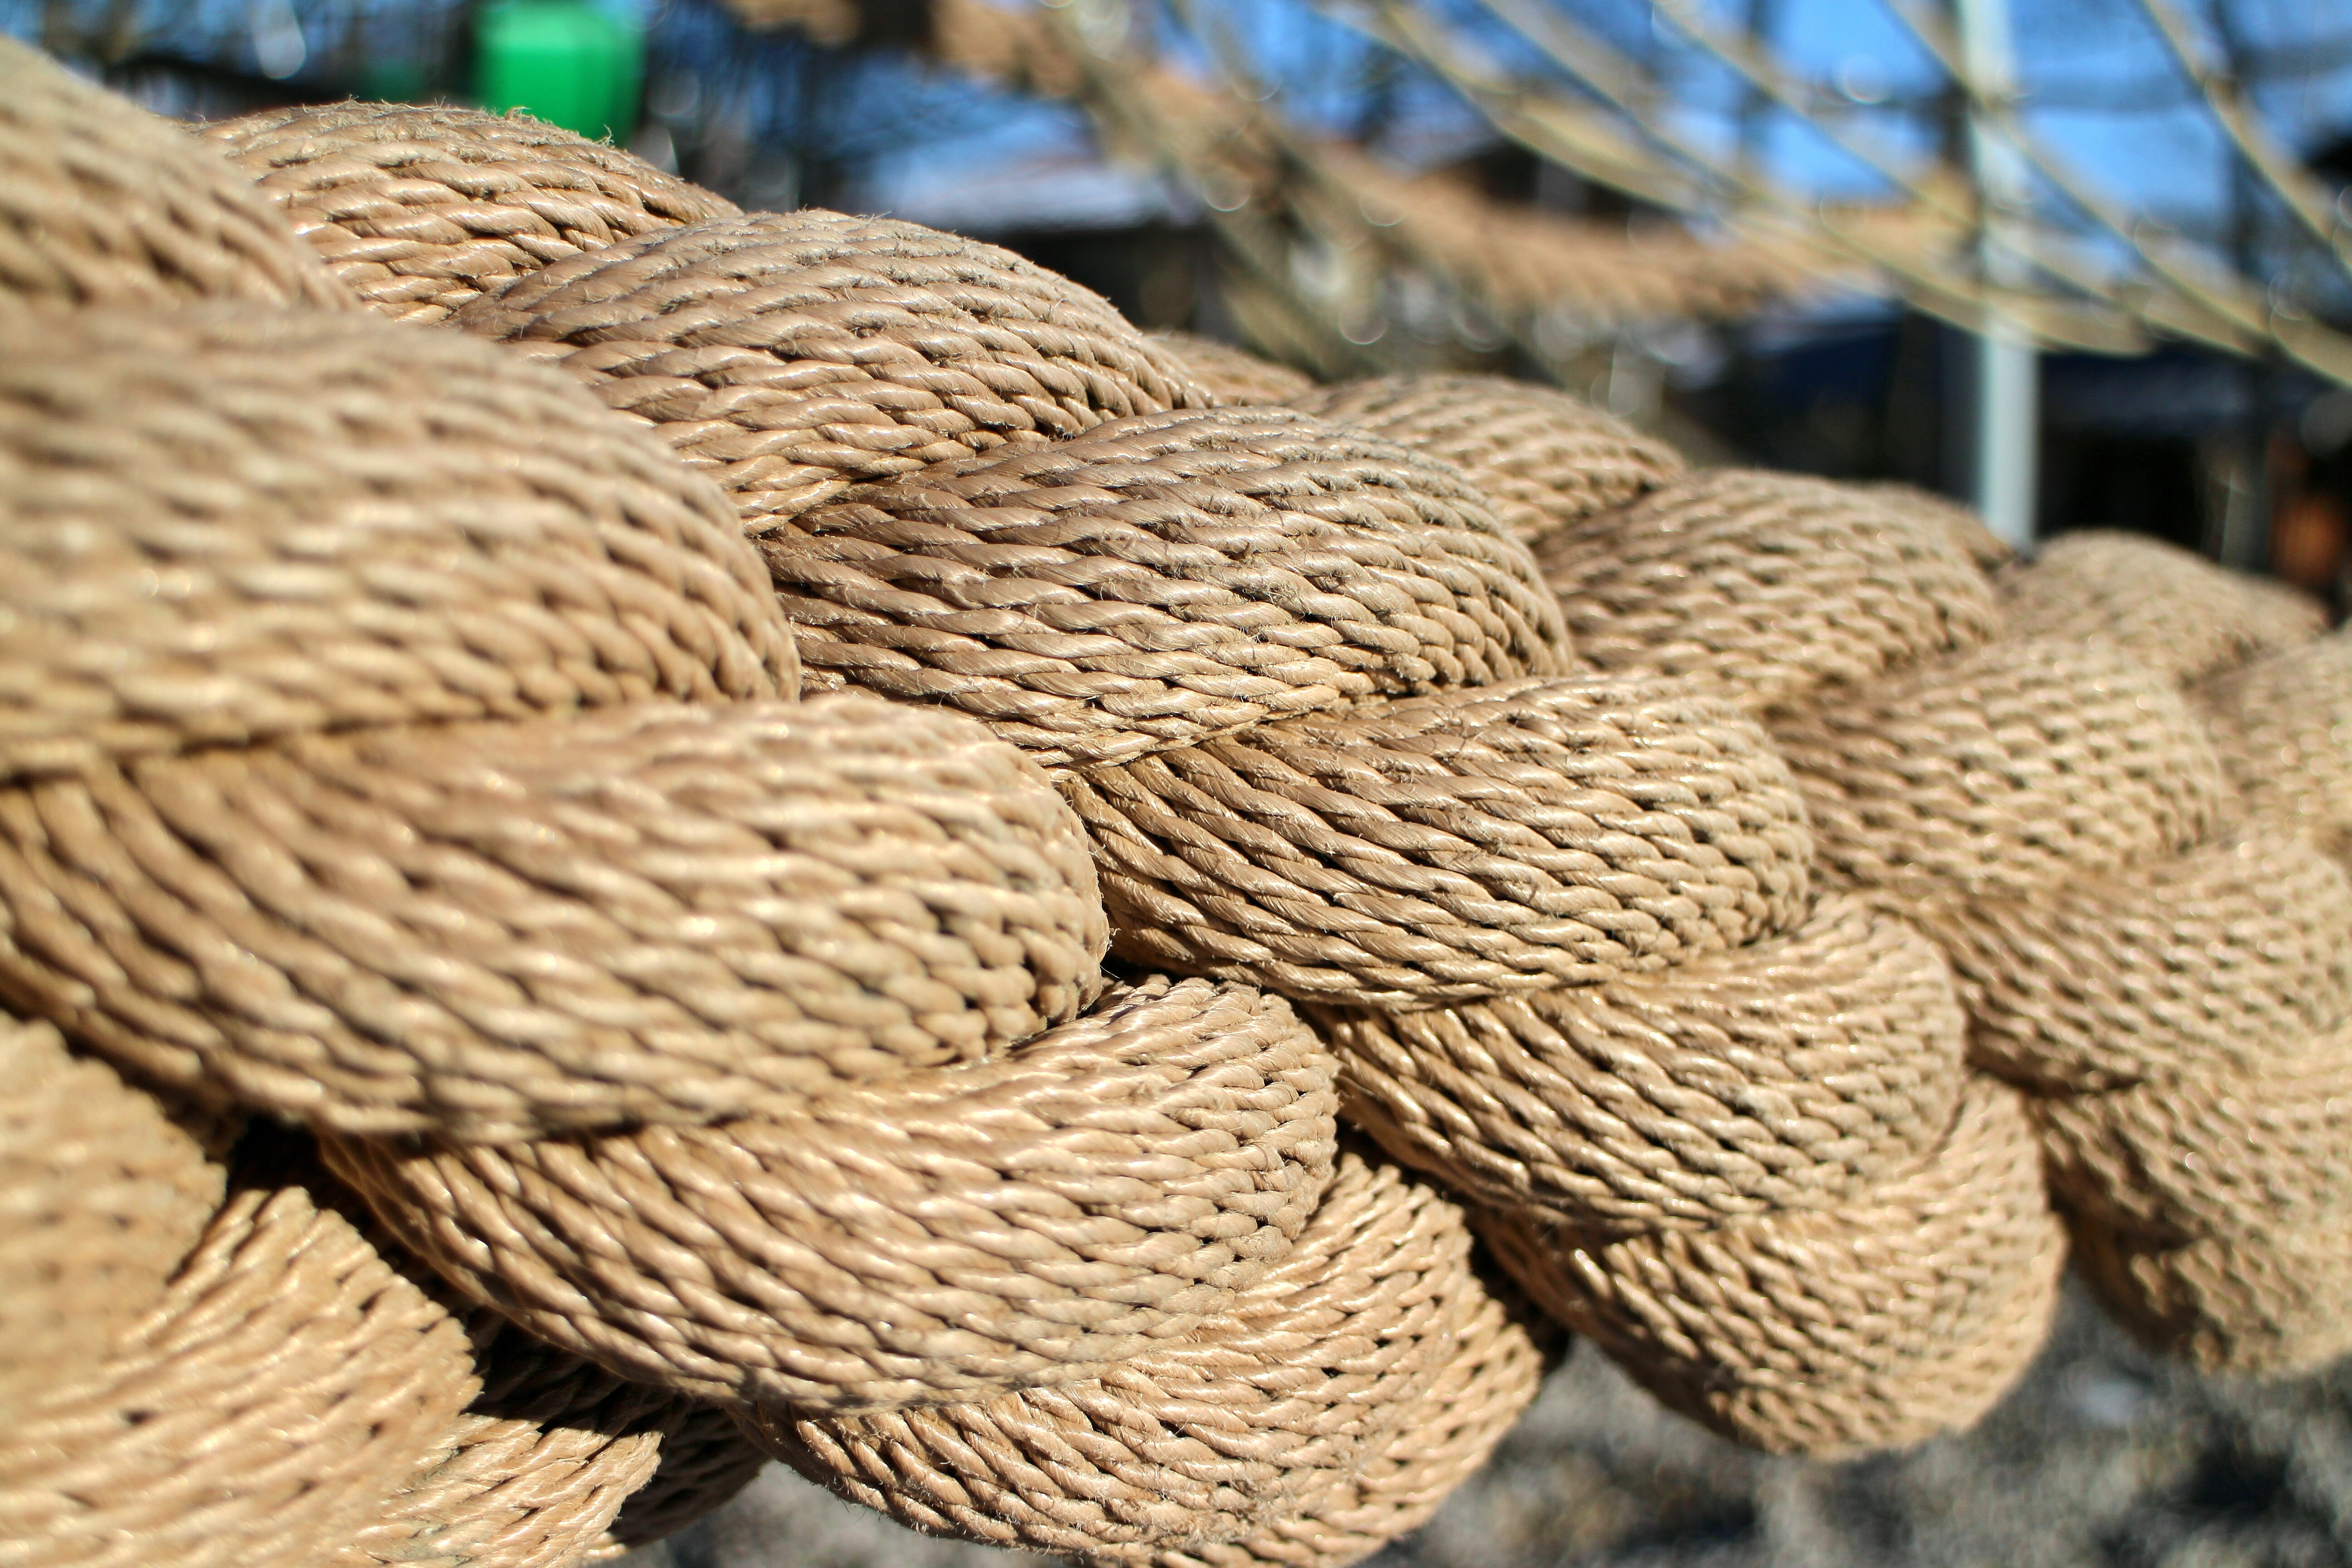
dew, rope, food, produce, agriculture, material, knitting, festival, strand, thaw, woven, detention, cordage, fixing, twisted ropes, tross, grass family, land plant